Pat Conaghan

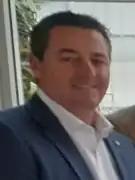
Conaghan in 2022

Patrick John Conaghan (born 31 January 1971) is an Australian politician. He has been a member of the House of Representatives for Cowper in New South Wales, representing the Nationals since 2019.